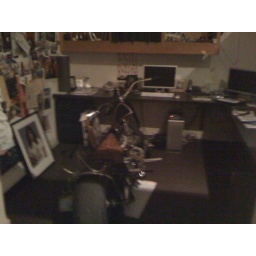
Best office chair in the world!